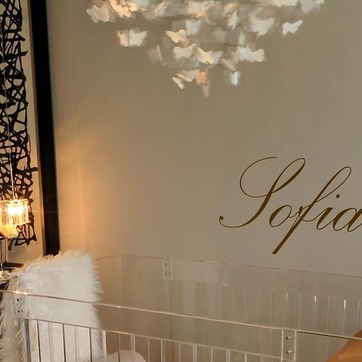
Material: painted